Iron Maiden

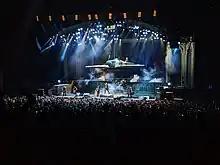
Iron Maiden in Chula Vista, 2022

On 5 September 2007, the band announced their Somewhere Back in Time World Tour, tying in with the DVD release of their "Live After Death" album. The setlist for the tour consisted of songs from the 1980s. They played their first concerts in Costa Rica and Colombia and their first shows in Australia and Puerto Rico since 1992. The tour led to the release of a new compilation album, entitled "Somewhere Back in Time", which included a selection of tracks from their 1980 eponymous debut to 1988's "Seventh Son of a Seventh Son", as well as several live versions from "Live After Death". In 2008–09 in Latin America the band played 27 concerts for about a million people in total, a record for a heavy rock performer. The tour continued with two legs in the US and Europe in the summer of 2008. The sole UK concert took place at Twickenham Stadium, marking the first time the band would headline a stadium in their own country. The 2008 tour was the second highest-grossing tour of the year for a British artist. The final leg included the band's first appearances in Peru and Ecuador, as well as their return to Venezuela and New Zealand after 17 years. The band also played another show in India at the Rock in India festival to a crowd of 20,000. At their concert in São Paulo on 15 March, Dickinson announced on stage that it was the largest non-festival show of their career, with an overall attendance of 100,000 people. The final leg ended in Florida on 2 April after which the band took a break. Overall, the tour reportedly had an attendance of over two and a half million people worldwide over both years. At the 2009 Brit Awards, Iron Maiden won the award for best British live act.